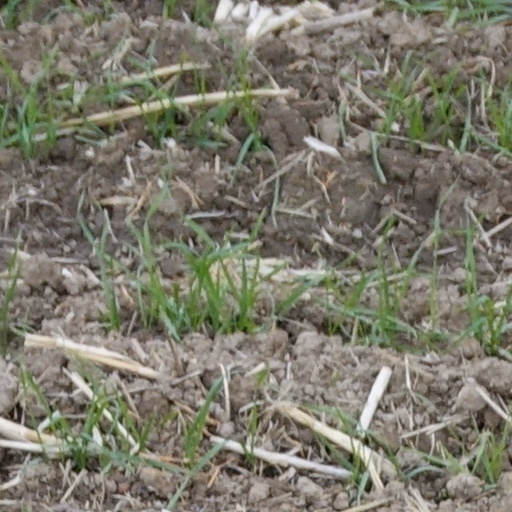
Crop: wheat